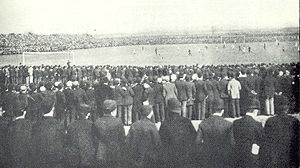
FA Cup 1892-93
Football Association Challenge Cup 1892–93 var den 22. udgave af Football Association Challenge Cup, nutildags bedre kendt som FA Cup. Turneringen blev afviklet som en cupturnering med deltagelse af 180 klubber. Den første kamp blev spillet den 22. september 1892, og finalen blev afviklet den 25. marts 1893 på Fallowfield Stadium i Manchester, hvor Wolverhampton Wanderers FC besejrede Everton FC med 1-0. Det var første gang, at Wolverhampton Wanderers vandt FA Cup'en – holdet havde tidligere været i finalen én gang – i 1888-89. Everton var til gengæld i FA Cup-finalen for første gang.